UN Special

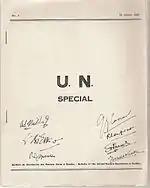
Cover of the first issue of the "UN Special", 1949.

The first issue of "UN Special" was published on 24 October 1949. It was handwritten and the cover was signed by the members of the Editorial Committee at that time. Among the articles, essays and UN announcements in this first issue under the Chief Editor R.J Spencer, are a welcoming address by Wladimir Moderow, the representative of the Secretary-General, the Director-General of the European Office of the United Nations (the nation of the United Nations Office at Geneva in 1949) and by Gunnar Myrdal, Executive Secretary of the United Nations Economic Commission for Europe, UNECE. Another contribution was dedicated to the celebration of the United Nations Day, announcing the public reading of the Preamble of the UN Charter. This first issue contained 22 black and white pages without defined columns and without photos.